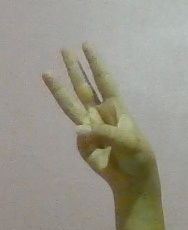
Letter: thaa